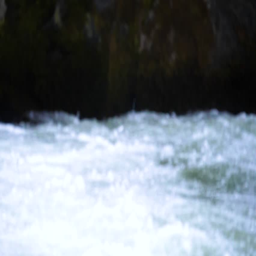
slow motion of bubbles in a swift moving river